Dave Winfield

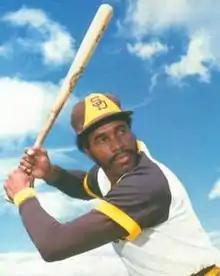
Winfield with the San Diego Padres in 1978

David Mark Winfield (born October 3, 1951) is an American former Major League Baseball (MLB) right fielder. He is the special assistant to the executive director of the Major League Baseball Players Association. Over his 22-year career, he played for six teams: the San Diego Padres, New York Yankees, California Angels, Toronto Blue Jays, Minnesota Twins, and Cleveland Indians. He had the winning hit in the 1992 World Series with the Blue Jays over the Atlanta Braves.